Lighting control console

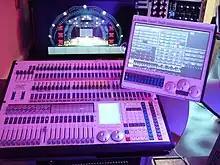
An Avolites Pearl Expert with optional Touch Wing, running the Titan control system.

Preset boards are the most basic lighting consoles—and also the most prevalent in smaller installations. They consist of two or more identical fader banks, called scenes. The faders (control slides) on these scenes can be manually adjusted. Each scene has the same number of channels which control the same dimmers. So the console operator can build a scene offline or in "blind", a cross-fader or submaster is used to selectively mix or fade between the different scenes.